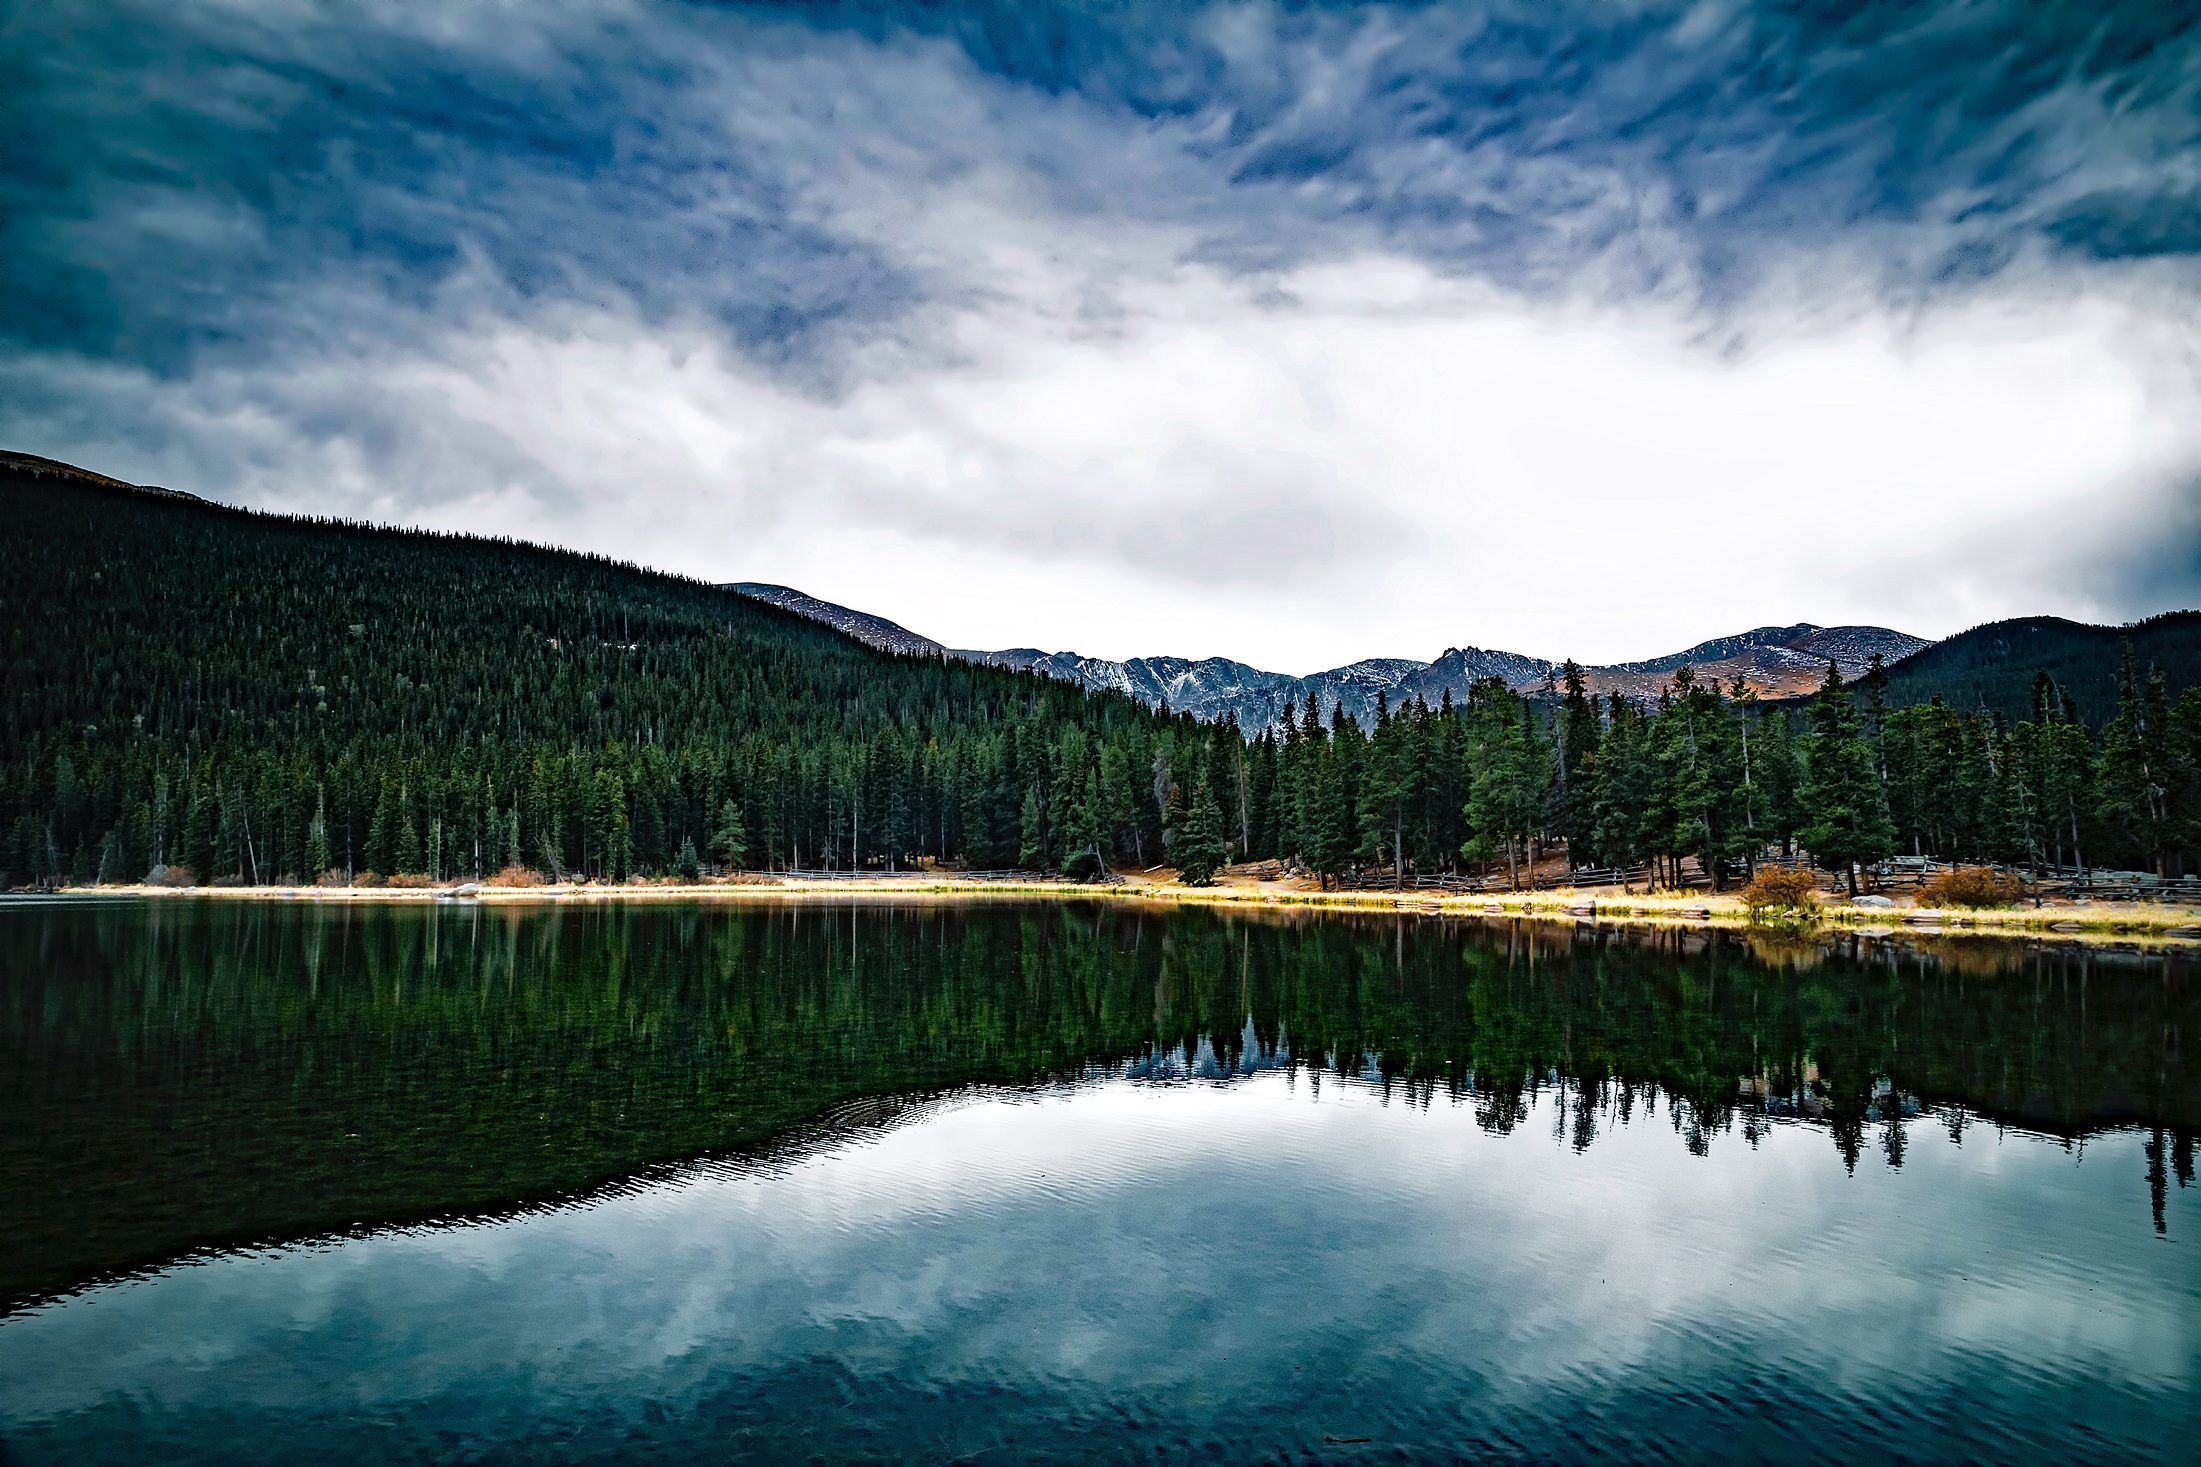
landscape, tree, water, nature, forest, wilderness, mountain, cloud, sky, sunset, countryside, morning, lake, mountain range, country, rural, reflection, reservoir, body of water, trees, outdoors, woods, hdr, clouds, mountains, reflections, loch, atmospheric phenomenon, mountainous landforms